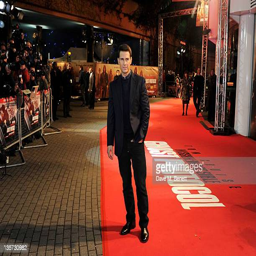
actor attends the uk premiere